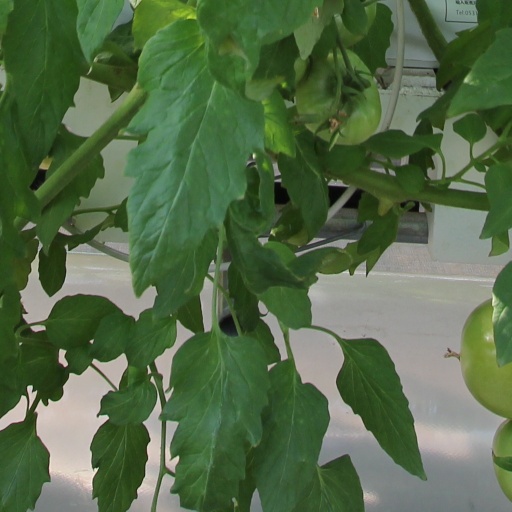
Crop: tomato